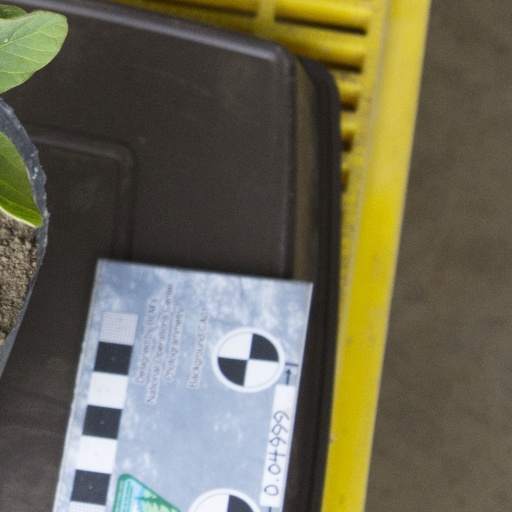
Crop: soybean